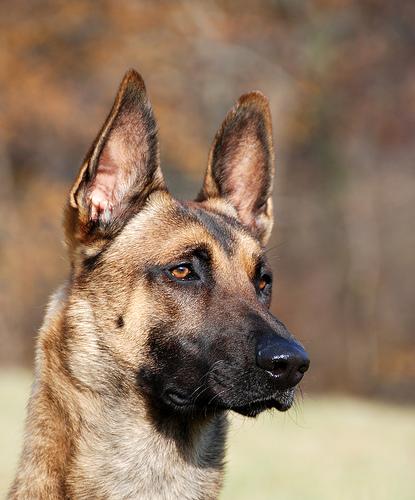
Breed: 233-n000071-malinois